History of U.S. foreign policy, 1829–1861

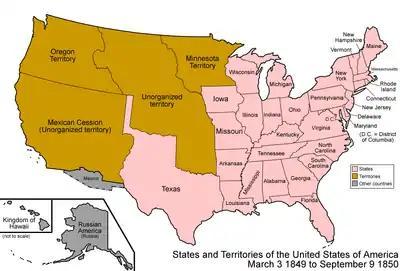
United States states and territories when Polk left office

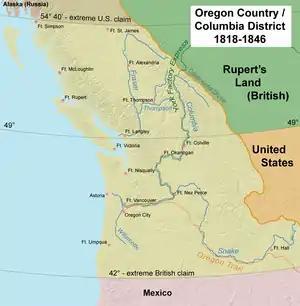
Map of Oregon Country, which the Oregon Treaty split between the Americans and British at the 49th parallel

In September 1847, Manuel de la Peña y Peña replaced Santa Anna as President of Mexico, and Pena and his Moderado allies showed a willingness to negotiate based on the terms Polk had relayed to Trist. In November 1847, Trist received Polk's order to return to Washington. After a period of indecision, and with the backing of Scott and the Mexican government (which was aware that Polk had ordered Trist's recall), Trist decided to enter into negotiations with the Mexican government. As Polk had made no plans to send an envoy to replace him, Trist thought that he could not pass up the opportunity to end the war on favorable terms. Though Polk was outraged by Trist's decision, he decided to allow Trist some time to negotiate a treaty.